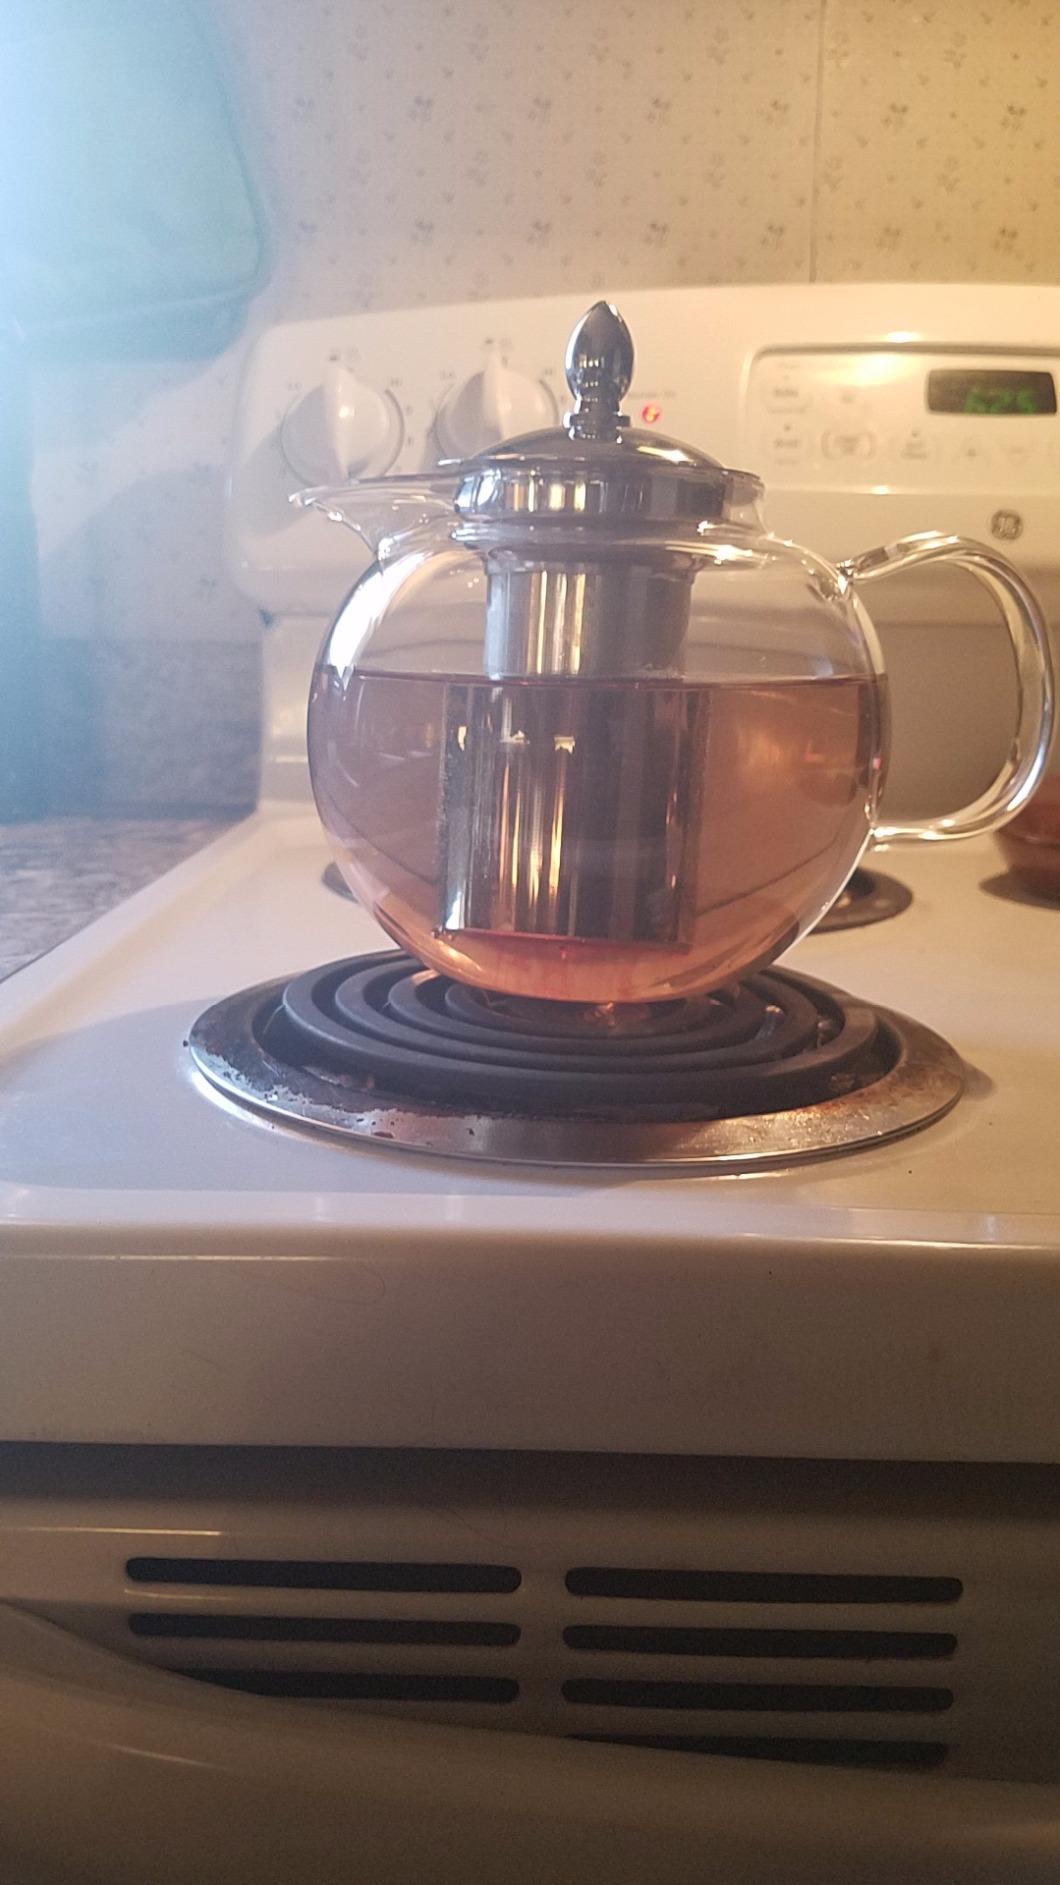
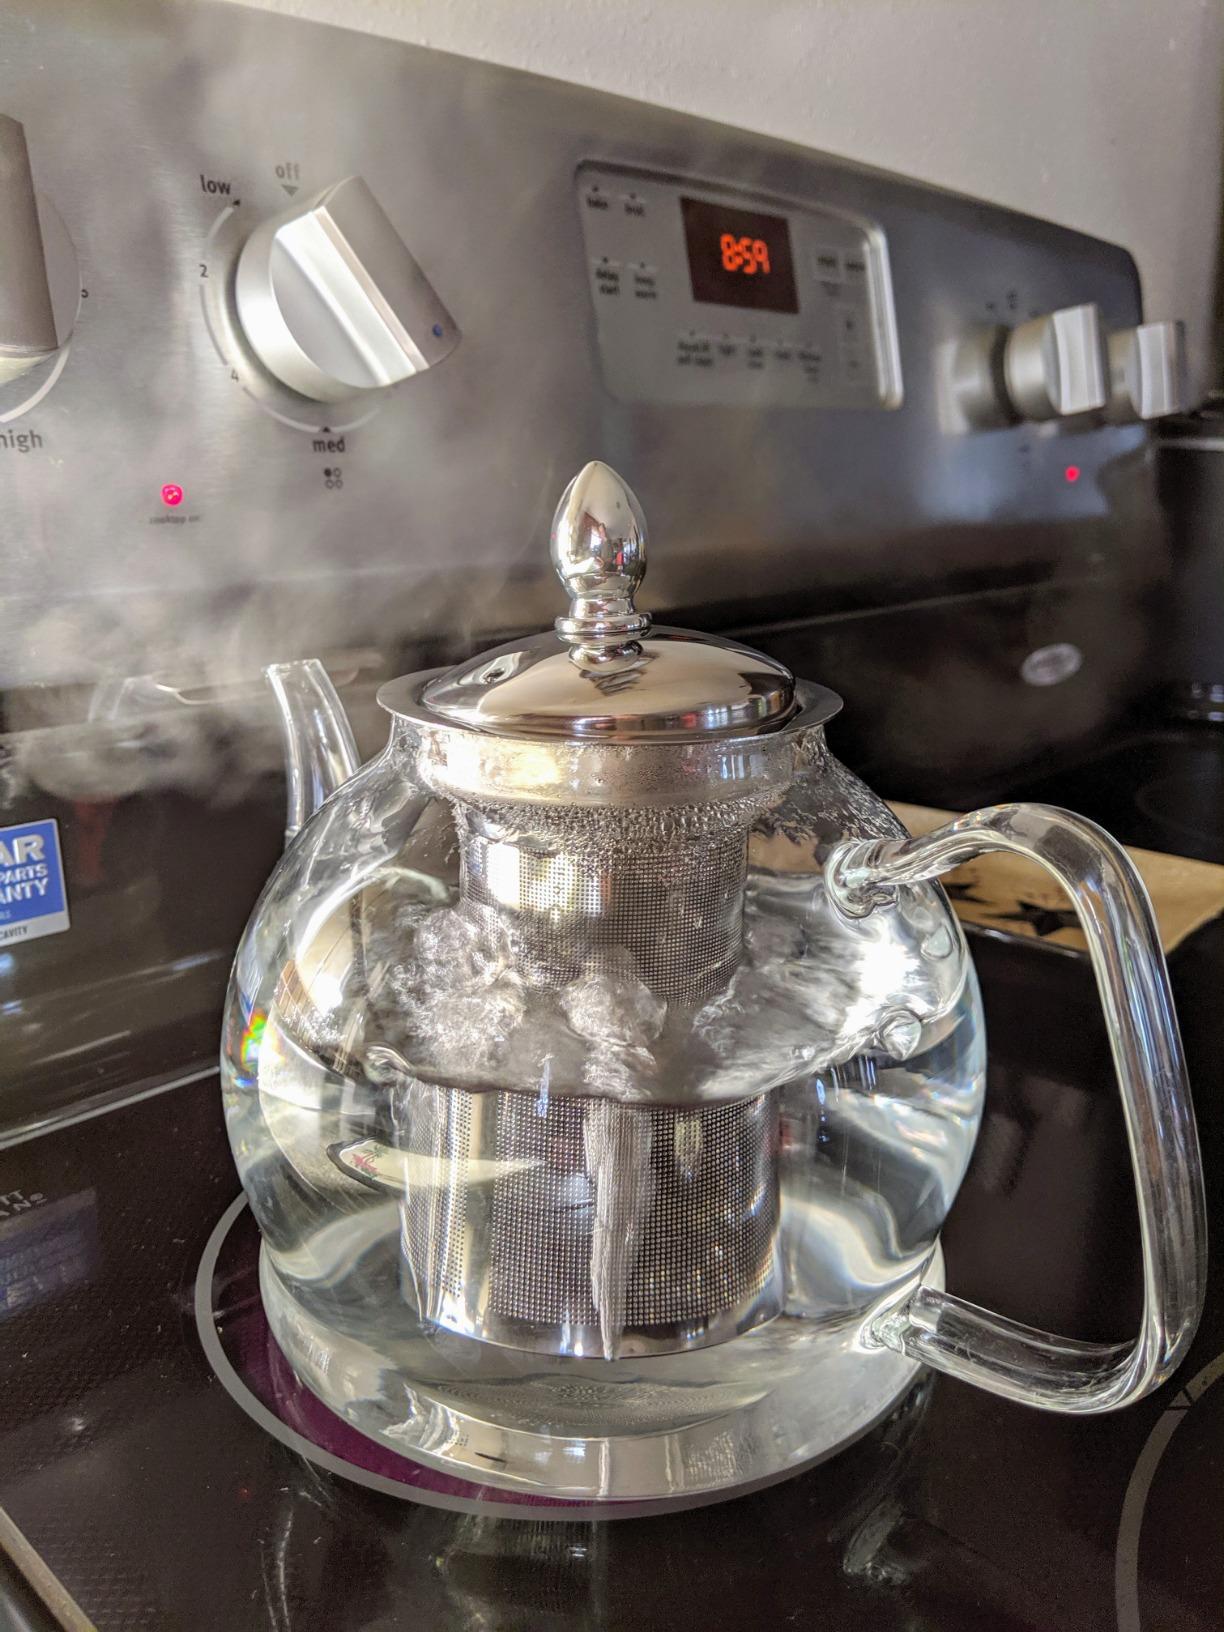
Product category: items_kettle
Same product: no